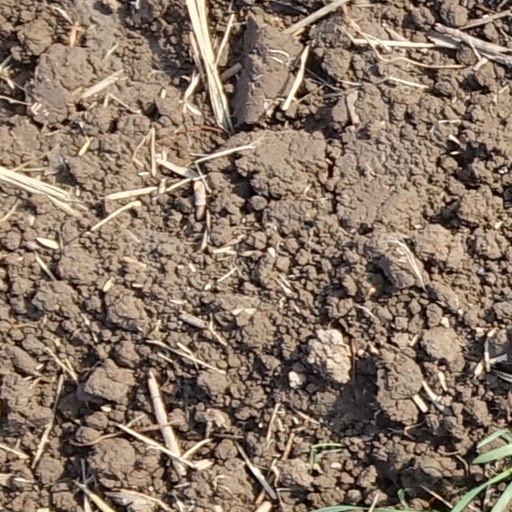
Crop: wheat